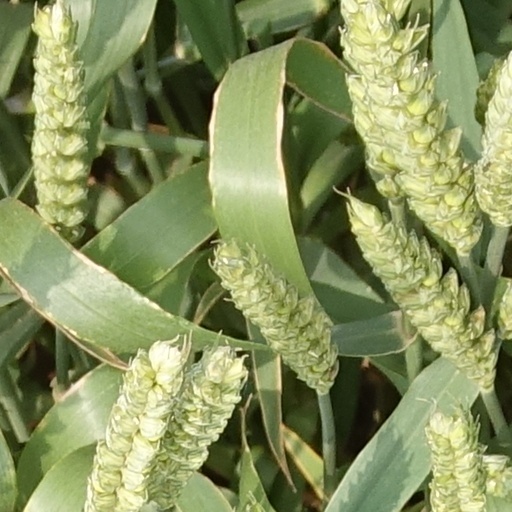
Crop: wheat